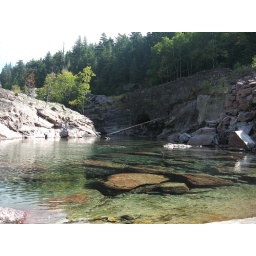
Looking up stream, at the colorful rocks beneath the water. Also note the old construction style of the road beyond.